RAB7A

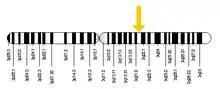
Obtained from U.S. National Library of Medicine at the link http://ghr.nlm.nih.gov/gene/RAB7A

Members of the RAB family of RAS-related GTP-binding proteins are important regulators of vesicular transport and are located in specific intracellular compartments. RAB7 has been localized to late endosomes and shown to be important in the late endocytic pathway. In addition, it has been shown to have a fundamental role in the cellular vacuolation induced by the cytotoxin VacA of "Helicobacter pylori".